Mathilde, Abbess of Essen

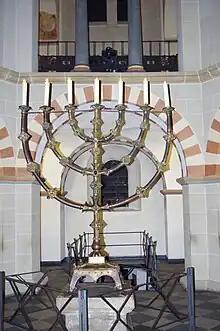
The Seven-armed candelabrum which Mathilde donated for the maintenance of her memory. This picture, taken in 2010, shows the candelabrum lit up in her memory on the 999th anniversary of her death.

The death of Otto III, who had strongly supported Essen Abbey, was probably a watershed for Mathilde. Otto's successor was the Henry II, the son of Henry the Wrangler. Henry did confirm the privileges of Essen Abbey in a document of 1003, but disputes probably arose over Mathilde's personal possessions inherited from her brother and mother. None of Mathilde's donations to the Essen Treasury can be dated to the period after 1002. There are clear signs that construction stopped on the westwerk, so it is assumed that Mathilde's income from the Swabian-Ottonian line had suddenly been reduced with the coronation of Henry II. In that case, Henry had prematurely appropriated the inheritance, which would have come to him anyway after the death of Mathilde since he was the last member of the Ottonian dynasty. Therefore, Mathilde had probably been involved in the opposition to his succession, which had been especially strong in the Lower Rhine. The leaders of this opposition were Heribert, Archbishop of Cologne, and particularly Ezzo, Count Palatine of Lotharingia, the husband of Otto III's sister Matilda who had been educated in Essen, who probably made claims to the throne on behalf of his children. Ezzo was in a similar situation to Mathilde, since he claimed that the dynastic property of the Ottonian line fell to him on account of his marriage to a sister of the childless Otto III, a proposition which Henry II refused to accept. This succession dispute lasted until 1011, when Henry must have given in. If Mathilde also got her property back, it was by then too late to resume the projects she had begun. A penny of Henry II (HENRICVS REX) found in modern Poland in 1996, which names Mathilde on the reverse (+MATHILD ABBATISSA ASNI DENSIS), indicates that Mathilde found such high favour with Henry II, at least for a little while, that she was named on his money. This coinage might therefore have been created after 1002, perhaps a commemorative series created after Mathilde's death to effect a reconciliation between Henry II and the Rheinish opposition led by the Ezzonids.